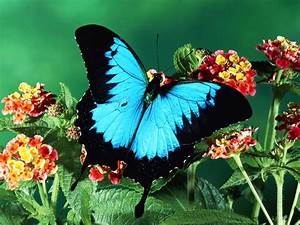
Label: farfalla